Wilkins (crater)

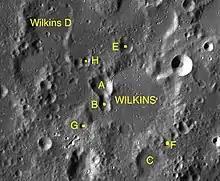
Wilkins and its satellite craters

By convention these features are identified on lunar maps by placing the letter on the side of the crater midpoint that is closest to Wilkins.